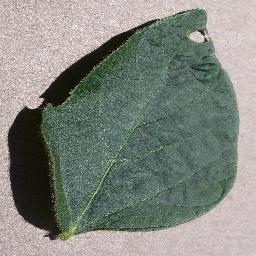
Label: Soybean___healthy